Jyoti Gondek

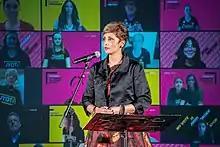
Gondek delivering her victory speech after being elected mayor of Calgary

Born in London, England, Gondek is the daughter of Indian Punjabi Sikh parents Jasdev Singh Grewal, a lawyer, and Surjit Kaur Grewal. She immigrated to Canada with her parents at the age of four, initially settling in Manitoba.